Egon Ramms

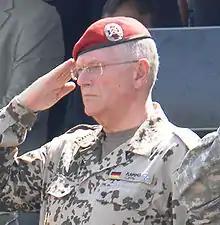
General Egon Ramms in Afghanistan

Egon Ramms (born September 21, 1948 in Datteln, North Rhine-Westphalia) is a retired German general who held numerous international commands. Ramms is a father of two.